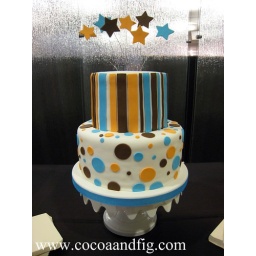
Custom cake to tie in the dessert table theme. Funky stripes, dots and stars.